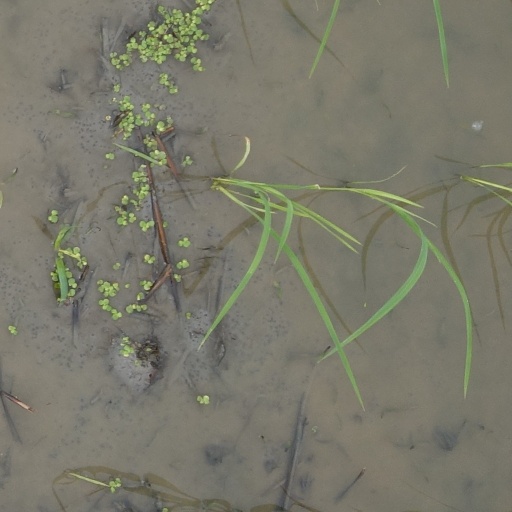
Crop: rice